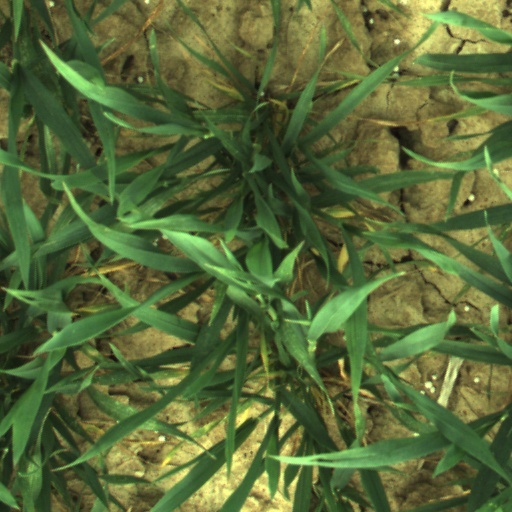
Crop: wheat